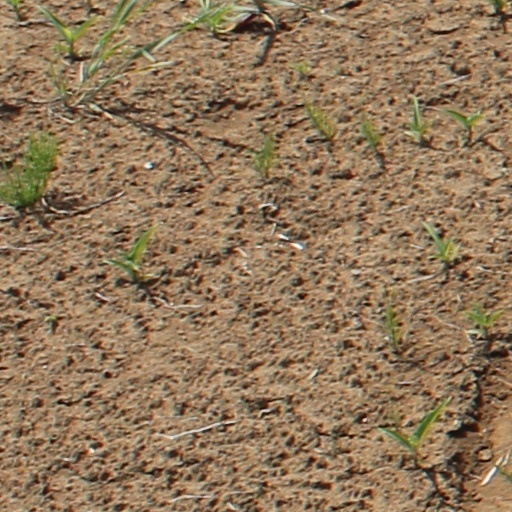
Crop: wheat